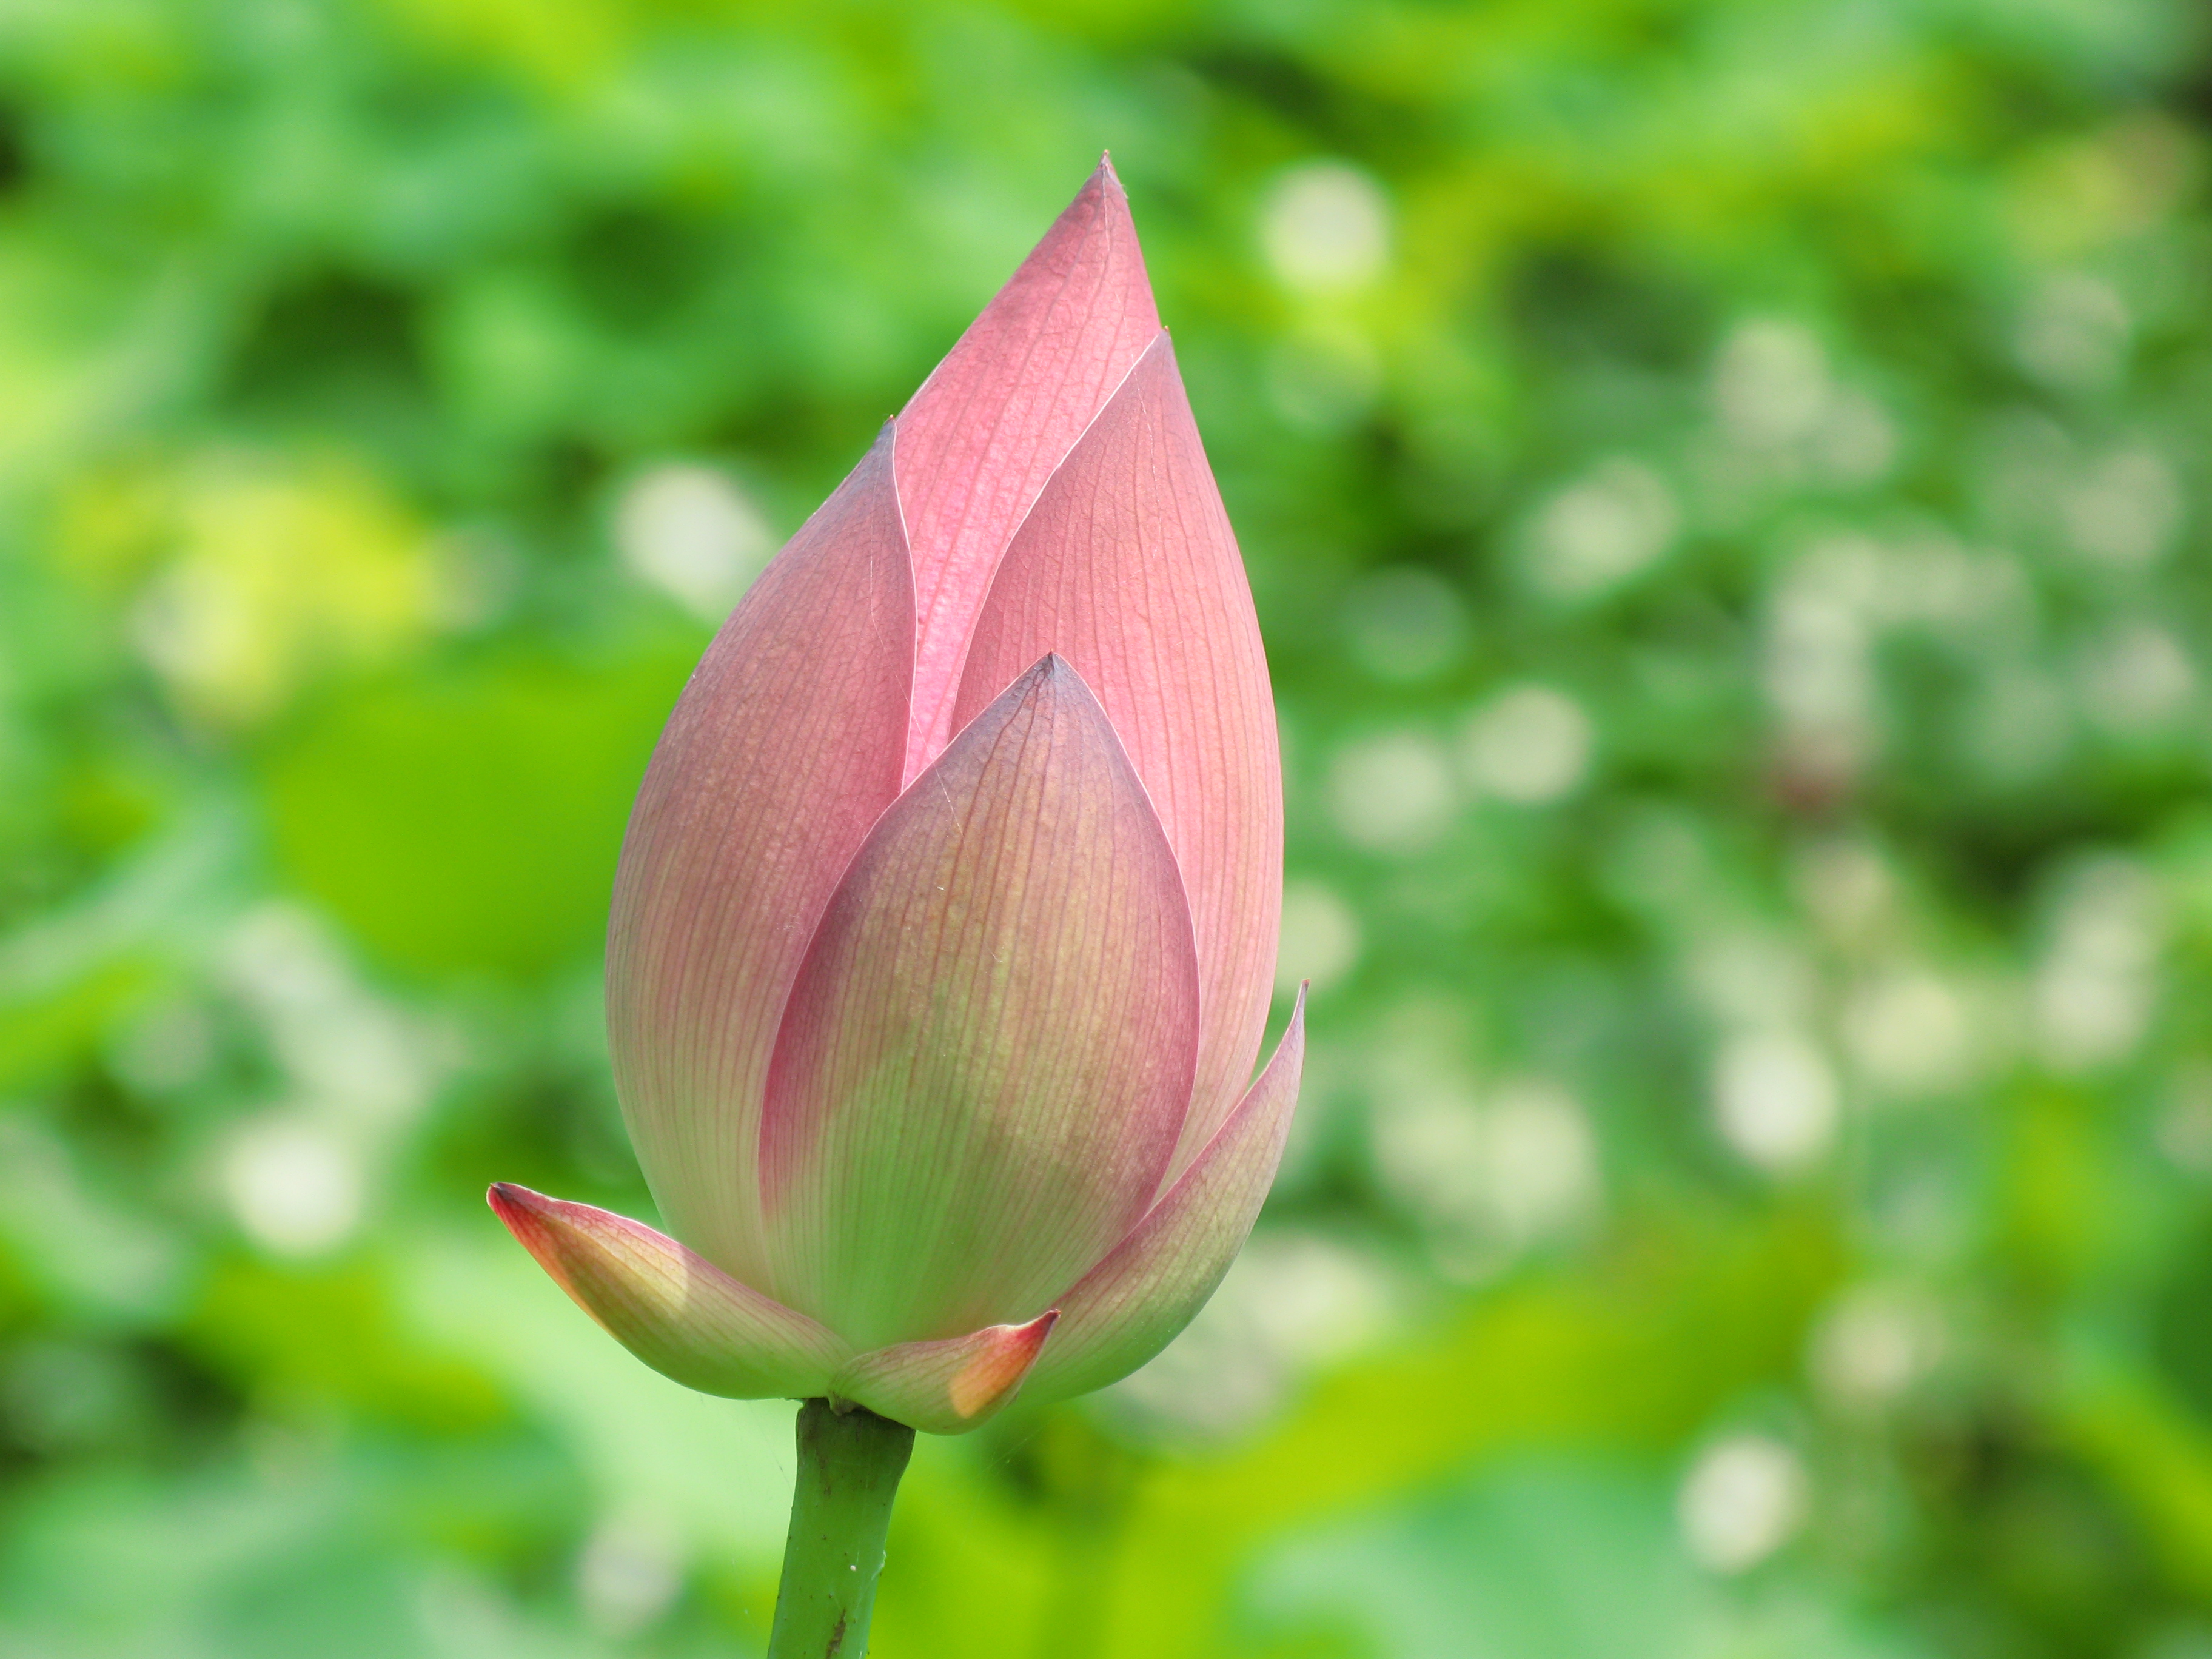
blossom, plant, leaf, flower, petal, high, botany, sacred lotus, aquatic plant, flora, wildflower, lotus, hires, bud, hi, res, g7, nelumbo, themacrogroup, macro photography, flowering plant, plant stem, land plant, lotus family, proteales